U.S. Route 385

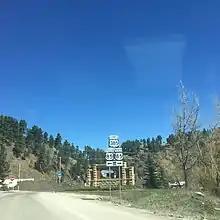
Northern terminus of US 385 in Deadwood

U.S. 385 passes north–south through the easternmost counties of Colorado. It enters the state south of Campo on an overlap with U.S. Route 287. The overlap continues north until Lamar. At Lamar, the route turns east on an overlap with U.S. Route 50 and this overlap ends in Granada. The highway turns north at Granada and meets Interstate 70 at Burlington and Interstate 76 at Julesburg. The highway leaves Colorado northwest of Julesburg.